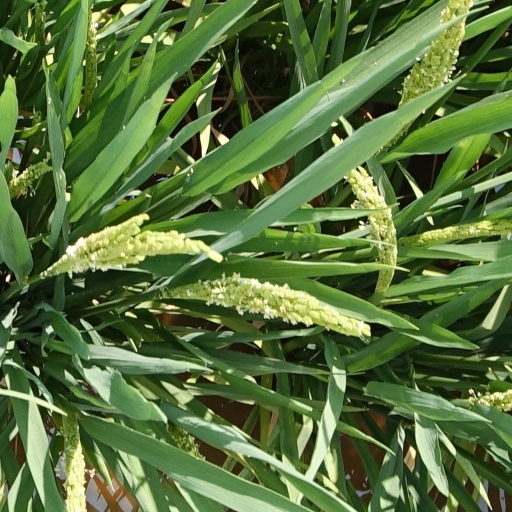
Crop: rice